Russian Revolution

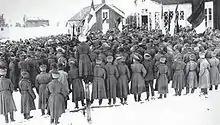
A revolutionary meeting of Russian soldiers in March 1917 in Dalkarby of Jomala, Åland

In Finland, Lenin had worked on his book "State and Revolution" and continued to lead his party, writing newspaper articles and policy decrees. By October, he returned to Petrograd (present-day St. Petersburg), aware that the increasingly radical city presented him no legal danger and a second opportunity for revolution. Recognising the strength of the Bolsheviks, Lenin began pressing for the immediate overthrow of the Kerensky government by the Bolsheviks. Lenin was of the opinion that taking power should occur in both St. Petersburg and Moscow simultaneously, parenthetically stating that it made no difference which city rose up first. The Bolshevik Central Committee drafted a resolution, calling for the dissolution of the Provisional Government in favor of the Petrograd Soviet. The resolution was passed 10–2 (Lev Kamenev and Grigory Zinoviev prominently dissenting) promoting the October Revolution.